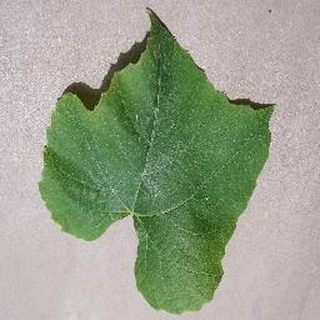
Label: healthy_grape